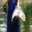
Label: trout